Berikon

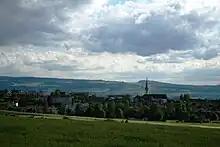
Berikon

Berikon was mentioned for the first time in 1153 as a court place "Berchheim". In 1184 it was mentioned as "Berchein". Over time, the name of the place changed from Berchheim to Bergheim, then to Berchan, Berkein, and finally Berikon.